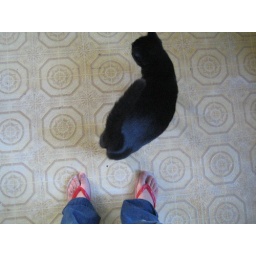
bear in the kitchen